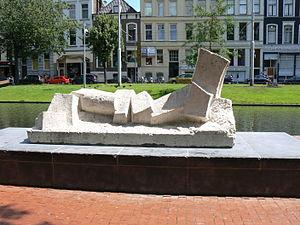
Le parcours statuaire du Westersingel fait partie du projet artistique développé par Rotterdam. Entre la Kruiskade et le Westzeedijk, 17 statues forment l'ensemble intitulé l'Internationale Beelden Collectie de la ville.
C'est une liste de la collection du musée d'images, qui font partie de la collection internationale de sculptures disposées dans l'espace public de Rotterdam. La collection a été formée entre 1945, au moment de la reconstruction de la cité, après la Seconde Guerre mondiale, et 2001, année durant laquelle Rotterdam a été capitale européenne de la culture. Elle est réalisée par la ville de Rotterdam en partenariat avec des initiatives privées.